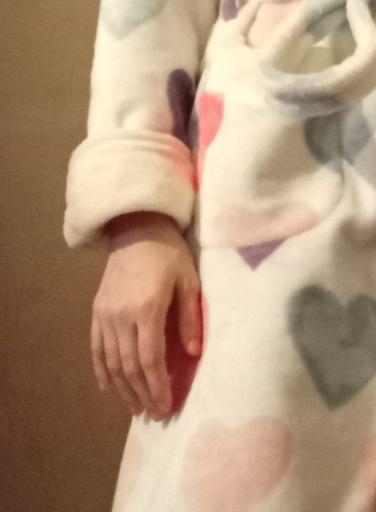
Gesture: no_gesture